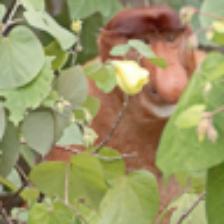
Label: NonHuman